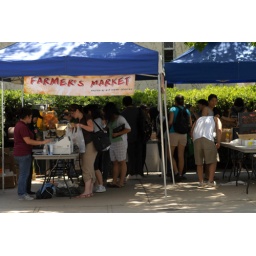
E-waste, plant sale and farmers market and mascot with globe. Photos by Carlos Puma.